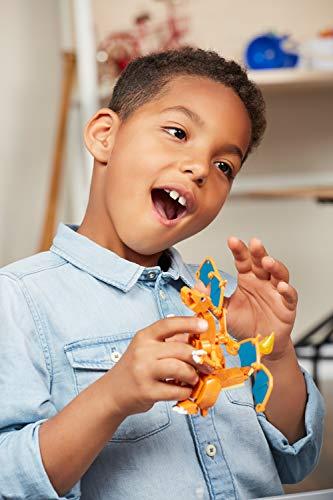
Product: Mega Construx Pokemon Charizard
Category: Toys & Games | Building Toys | Building Sets
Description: Buildable Charizard figure with transparent tail flame.
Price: $16.10
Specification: ProductDimensions:1.9x10.3x9inches|ItemWeight:10.4ounces|ShippingWeight:11.2ounces(Viewshippingratesandpolicies)|DomesticShipping:ItemcanbeshippedwithinU.S.|InternationalShipping:ThisitemcanbeshippedtoselectcountriesoutsideoftheU.S.LearnMore|ASIN:B01N7TYK9S|Itemmodelnumber:DYR77|Manufacturerrecommendedage:8-12years